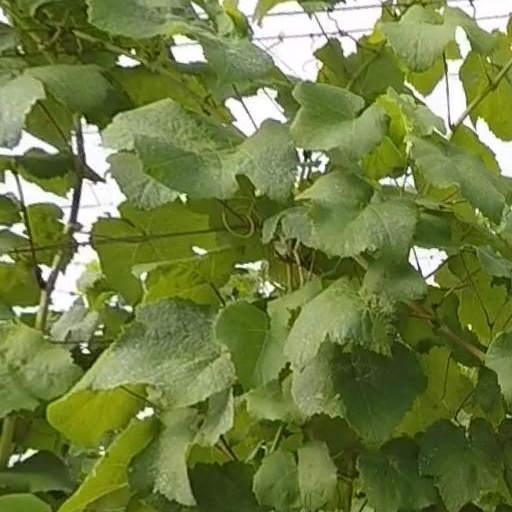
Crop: grape